Genovese crime family

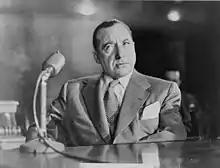
Frank Costello at the Kefauver hearings

From May 1950 to May 1951, the U.S. Senate conducted a large-scale investigation of organized crime, commonly known as the Kefauver Hearings, chaired by Senator Estes Kefauver of Tennessee. Costello was convicted of contempt of the Senate and sentenced to eighteen months in prison. Kefauver concluded that New York politician Carmine DeSapio was assisting the activities of Costello, and that Costello had become influential in decisions made by the Tammany Hall political machine. DeSapio admitted to having met Costello several times, but insisted that "politics was never discussed".